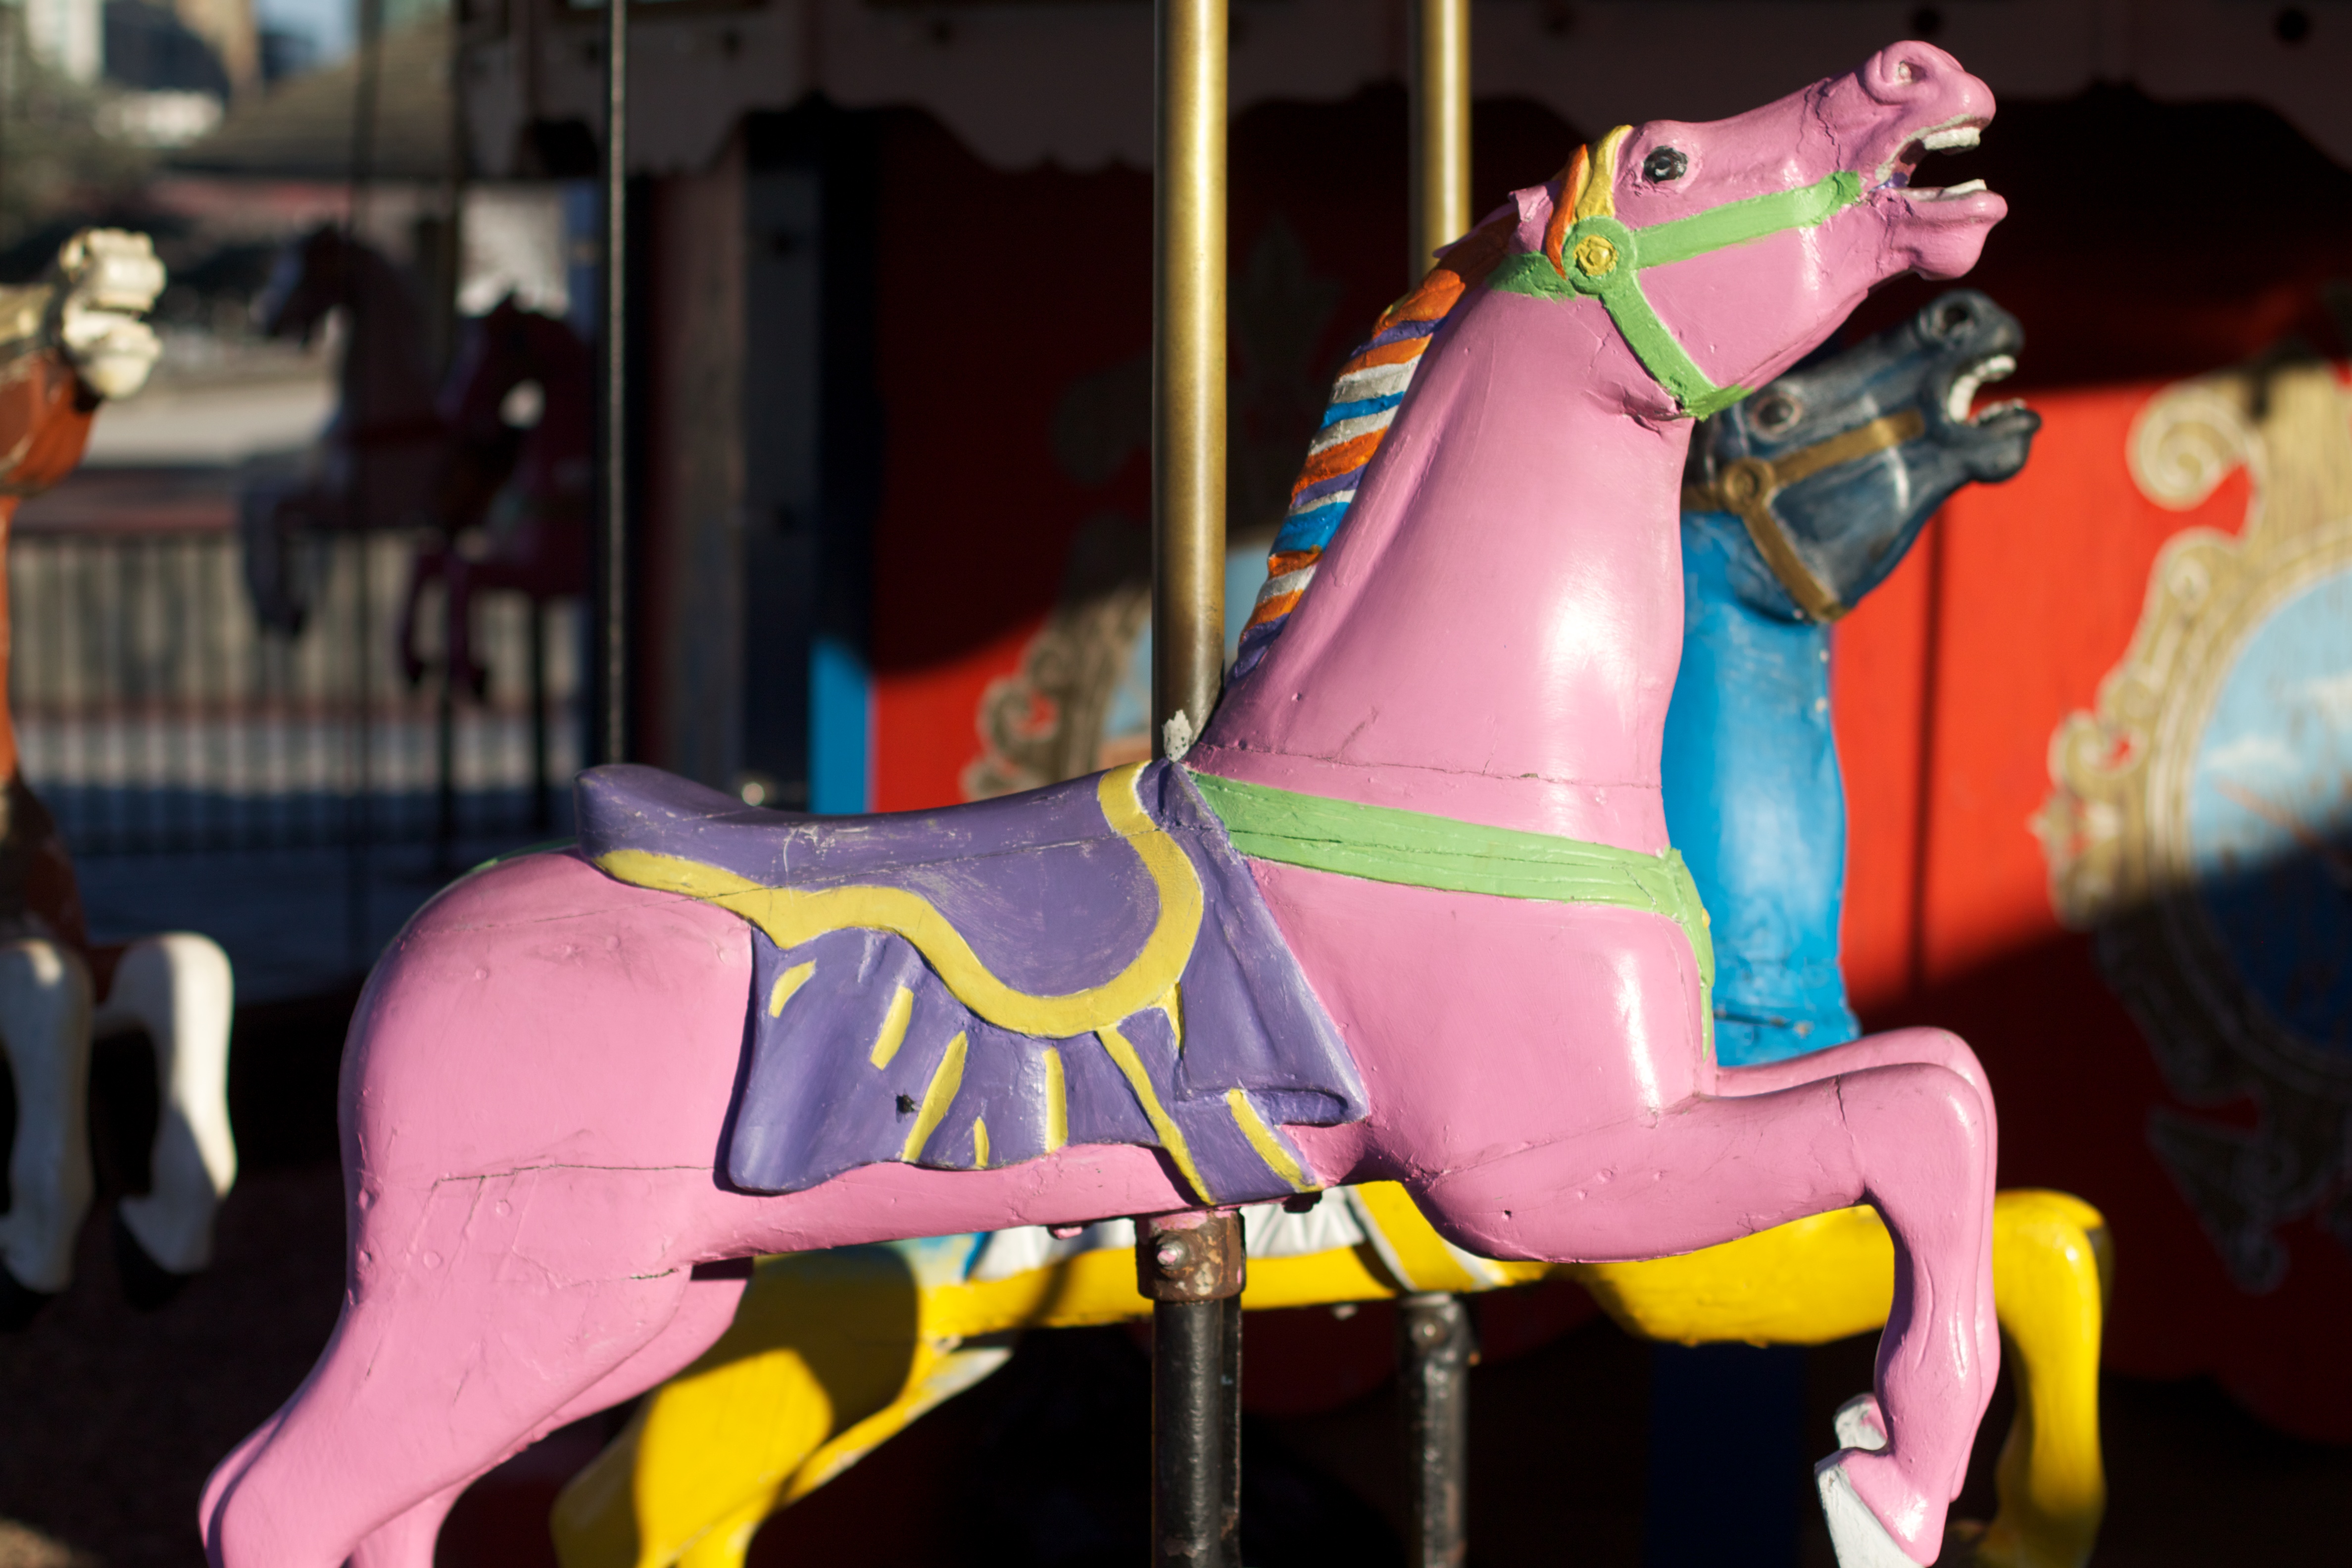
recreation, amusement park, park, carousel, fair, amusement ride, outdoor recreation, nonbuilding structure